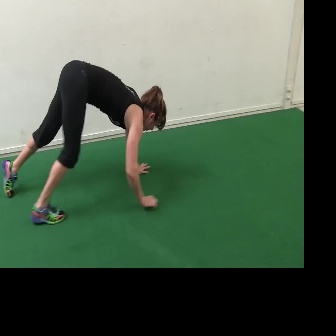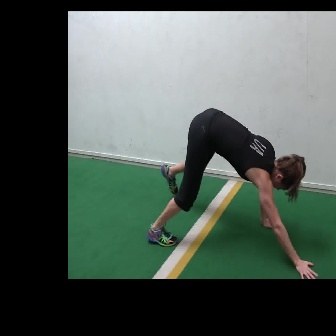
  Please identify the target specified by the bounding box [1,59,165,223] in the first image and locate it in the second image. Return the coordinates in [x_min,y_min,x_max,y_max] format.
Answer: [147,107,318,278]